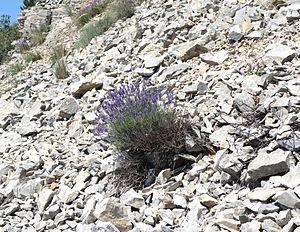
Plant de lavande dans un éboulis calcaire aux environs de 1550 m d'altitude, dans les Alpes-de-Haute-Provence
L'huile essentielle de lavande de Haute-Provence est protégée par une AOC depuis le 18 décembre 1981 et par une IGP depuis le 12 juin 1996.
La montagne de Lure est une montagne des Préalpes de Haute-Provence, située dans le département des Alpes-de-Haute-Provence. Elle appartient à la même formation géologique que le plateau d'Albion, qu'elle jouxte, et le mont Ventoux. Cette chaîne s'allonge sur 42 kilomètres de long, culmine au signal de Lure et présente un relief très contrasté entre l'adret calcaire, coupé de combes et de vallons, et l'ubac marneux, où s'accumulent monts et ravins.
La Lavande officinale, Lavande vraie ou Lavande à feuilles étroites est une espèce de sous-arbrisseaux de la famille des Lamiaceae. C'est une plante qui est appréciée pour son odeur. C'est la plus appréciée des lavandes pour la qualité olfactive de son huile essentielle. À l'état sauvage, elle pousse surtout en Provence mais elle peut être cultivée dans des régions plus septentrionales, d'autant qu'il en existe de nombreux cultivars.